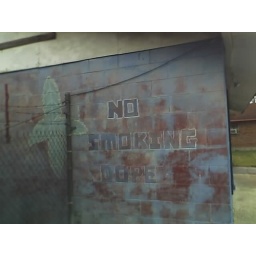
a sign painted on the side of the super's house in the projects of ponchatula, louisiana.